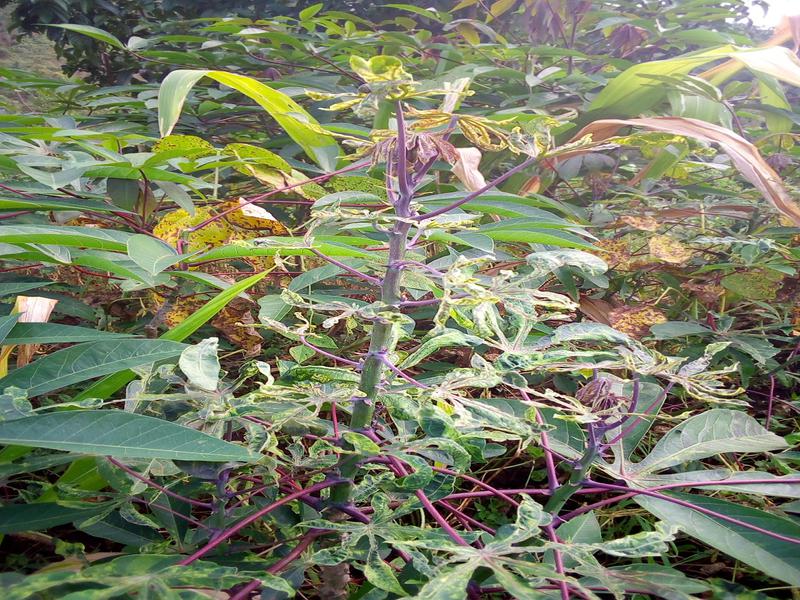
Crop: cassava
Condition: mosaic_disease